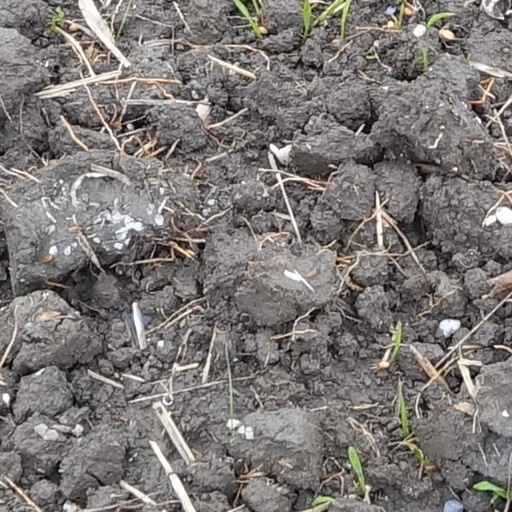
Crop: wheat